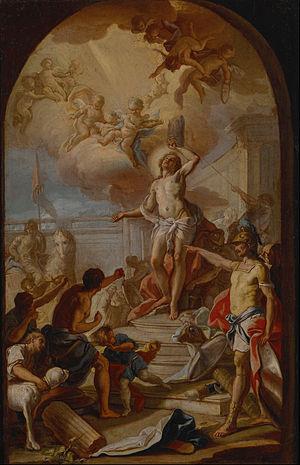
Giacinto Diano, né le 28 mars 1731 à Pouzzoles et mort le 13 août 1803 à Naples, est un peintre italien. Son frère Vincenzo Diano était également peintre.